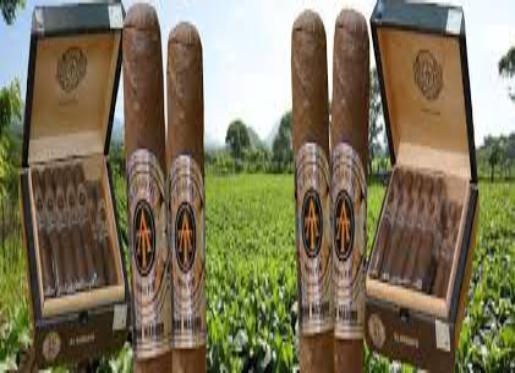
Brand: A. Turrent
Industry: Necessities